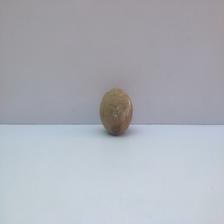
Size: Spoiled